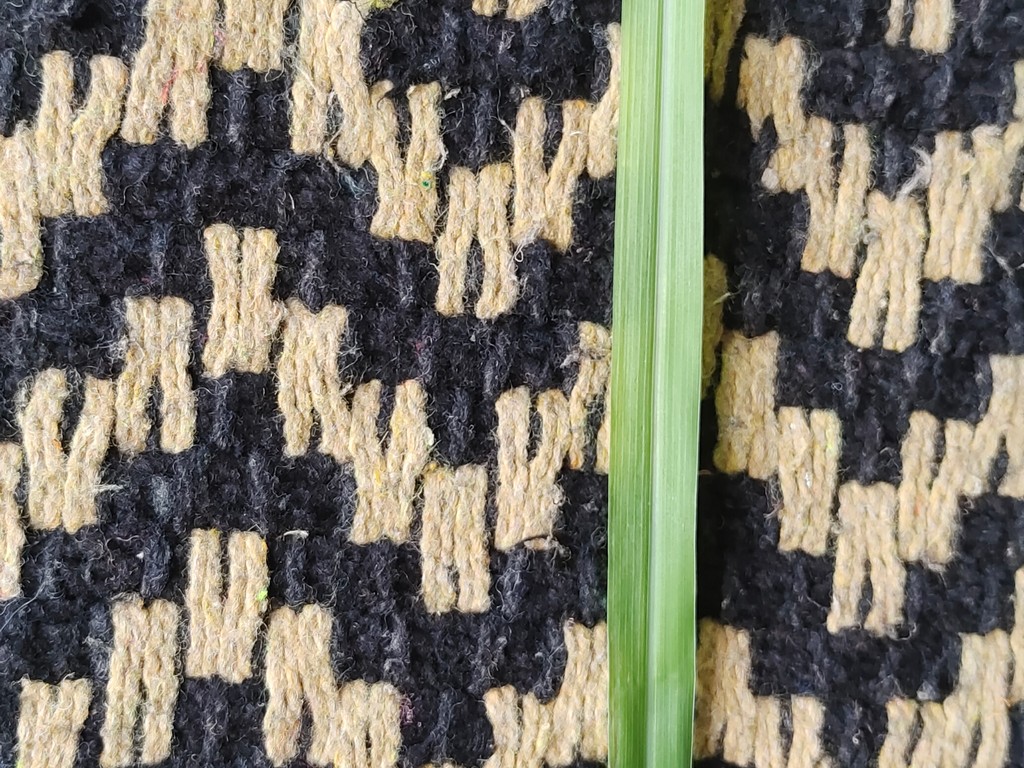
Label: Healthy